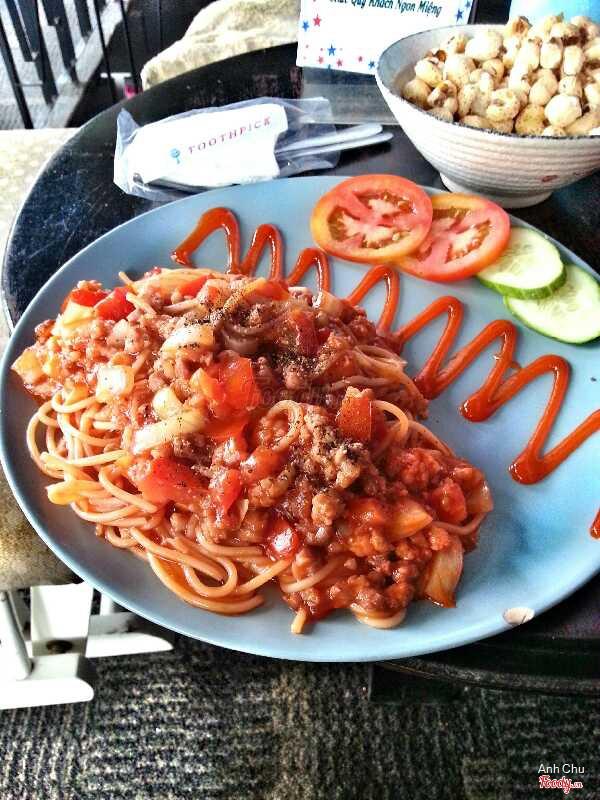
có một đĩa mì đang được bày ra ở trên khay